Cheb–Oberkotzau railway

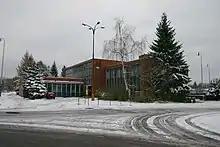
Aš station

Initially all traffic ran from Hof over the Hof–Cheb line and on southwards to Regensburg and Munich. In 1877 when the Bavarian State Railway opened a direct line from Hof via Marktredwitz to Regensburg, the level of traffic fell. Nevertheless, the line was exceptionally important in providing the industries around Hof with Bohemian coal.